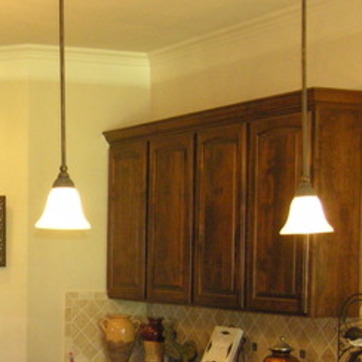
Material: wood